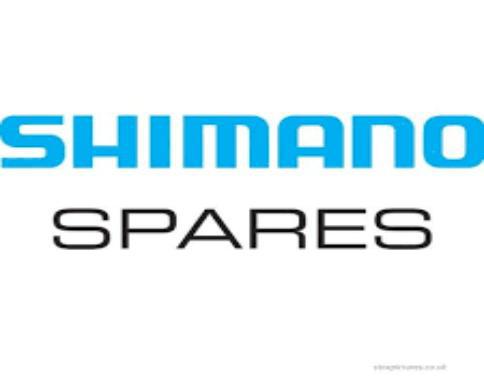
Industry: Others